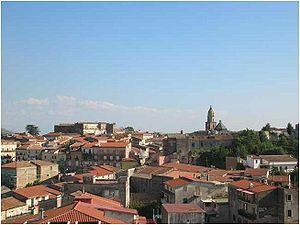
Teano est une commune de la province de Caserte en Campanie.